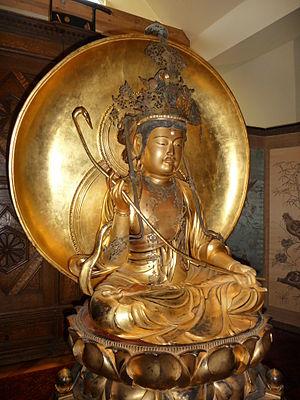
Le château de Brandenstein est un château fort médiéval allemand situé en Hesse à Schlüchtern-Elm dans l'arrondissement de Main-Kinzig.